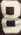
Number: 8